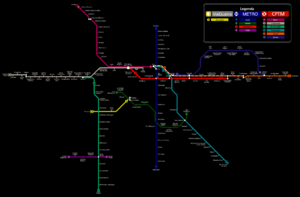
Carte actuelle du réseau de transport rapide dans la zone métropolitaine de São Paulo Português: Mapa atual do sistema de trânsito rápido sobre trilhos na Região Metropolitana de São Paulo